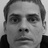
Emotion: neutral